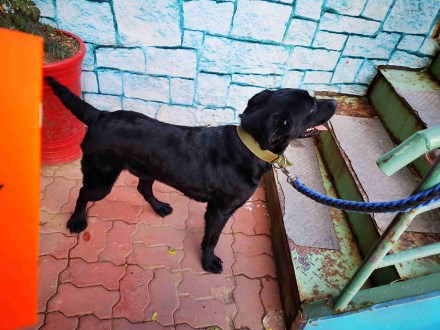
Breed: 3580-n000122-Labrador_retriever